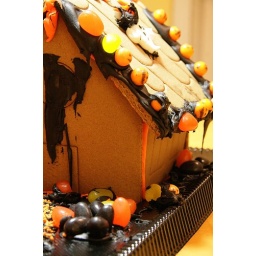
Gingerbread house decorated by my son and my nephew.